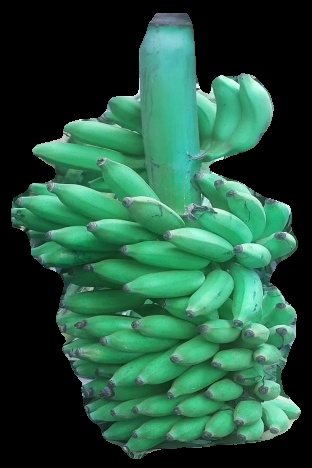
Variety: elakki-bale
Grade: grade1